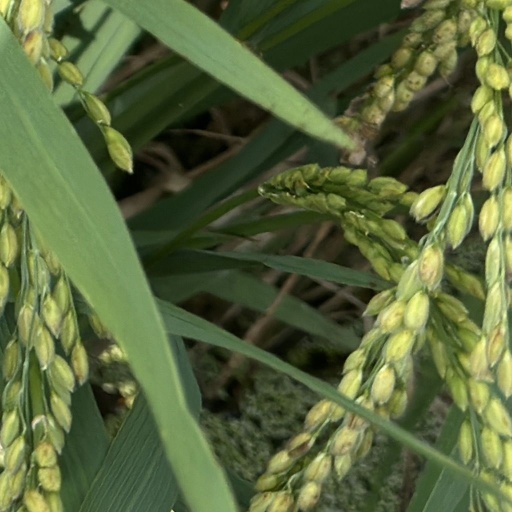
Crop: rice